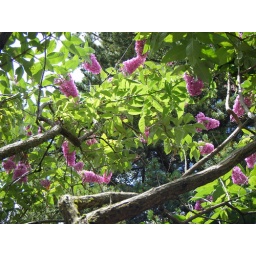
butterfly bush in front of the pine tree